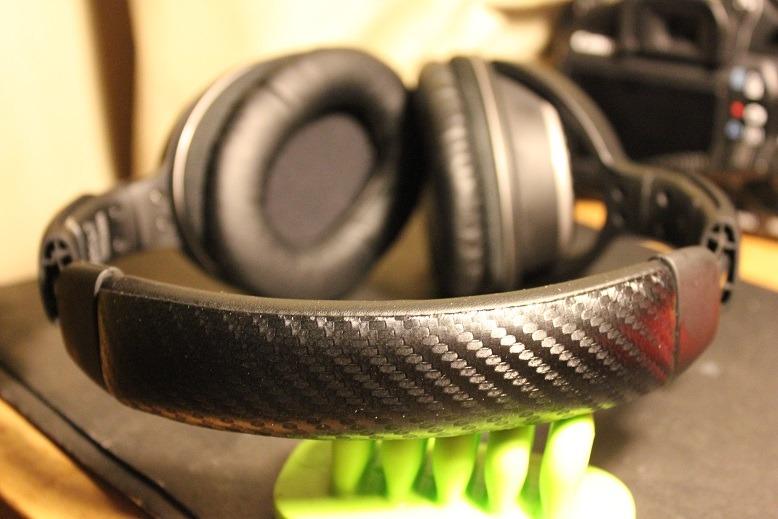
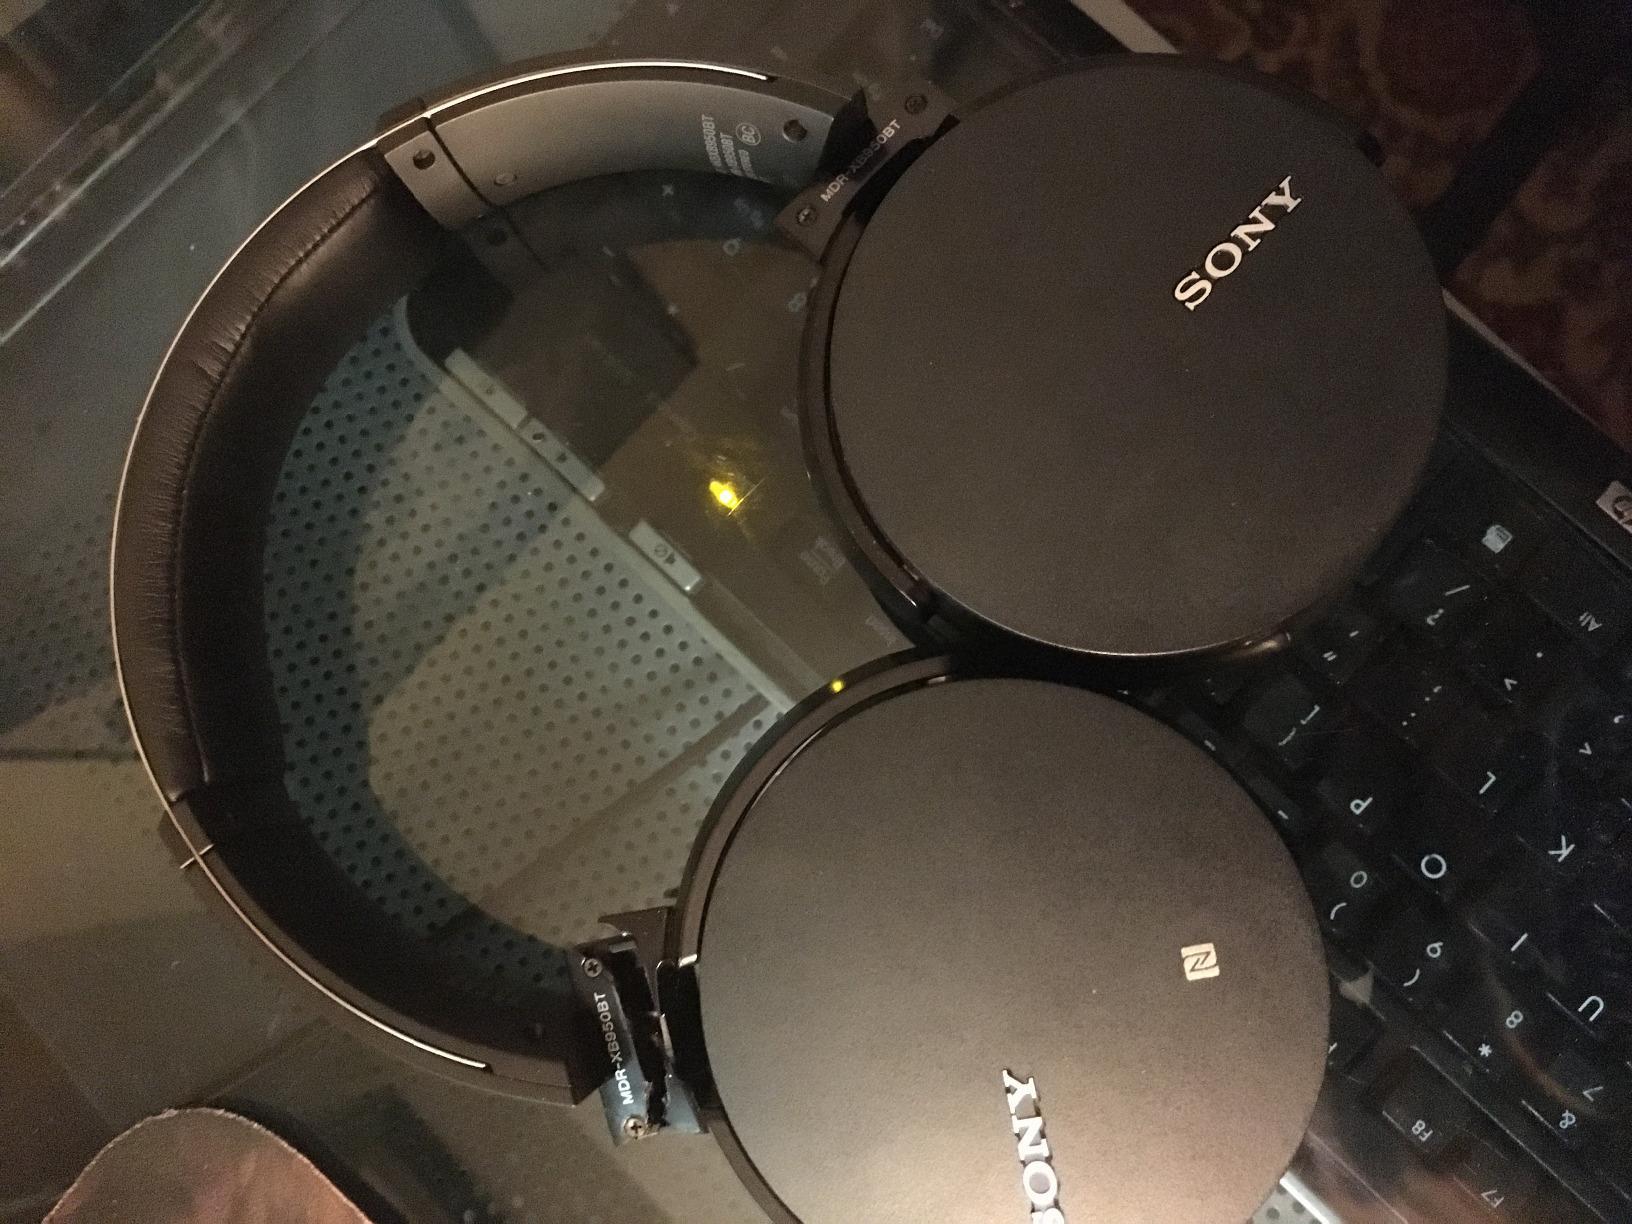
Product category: headphones
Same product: no